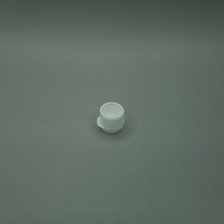
Color: white/transparent
Cap type: flip-top cap